Kateryna Bilokur

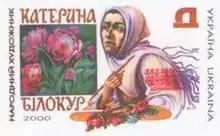
2000 Ukrainian stamp portraying Bilokur

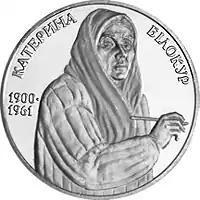
Coin of Kateryna Bilokur

In 1948, her father Vasily Bilokur died. Katheryna had lived with her sick mother for a while, and later, her brother Grigory with his wife and five children moved in with them. In the spring of 1961, her mother suffered from severe pain in the abdomen and legs. Home remedies did not help, and village pharmacy did not have the necessary medicines. In early June 1961, her 94-year-old mother died. In the same year, Bilokur was taken to the Yagotynsky regional hospital. On 10 June, she underwent an operation that did not succeed, and on the same day, Bilokur died. She was buried in her native village of Bogdanivka. The author of the tombstone is a sculptor called Ivan Gonchar.